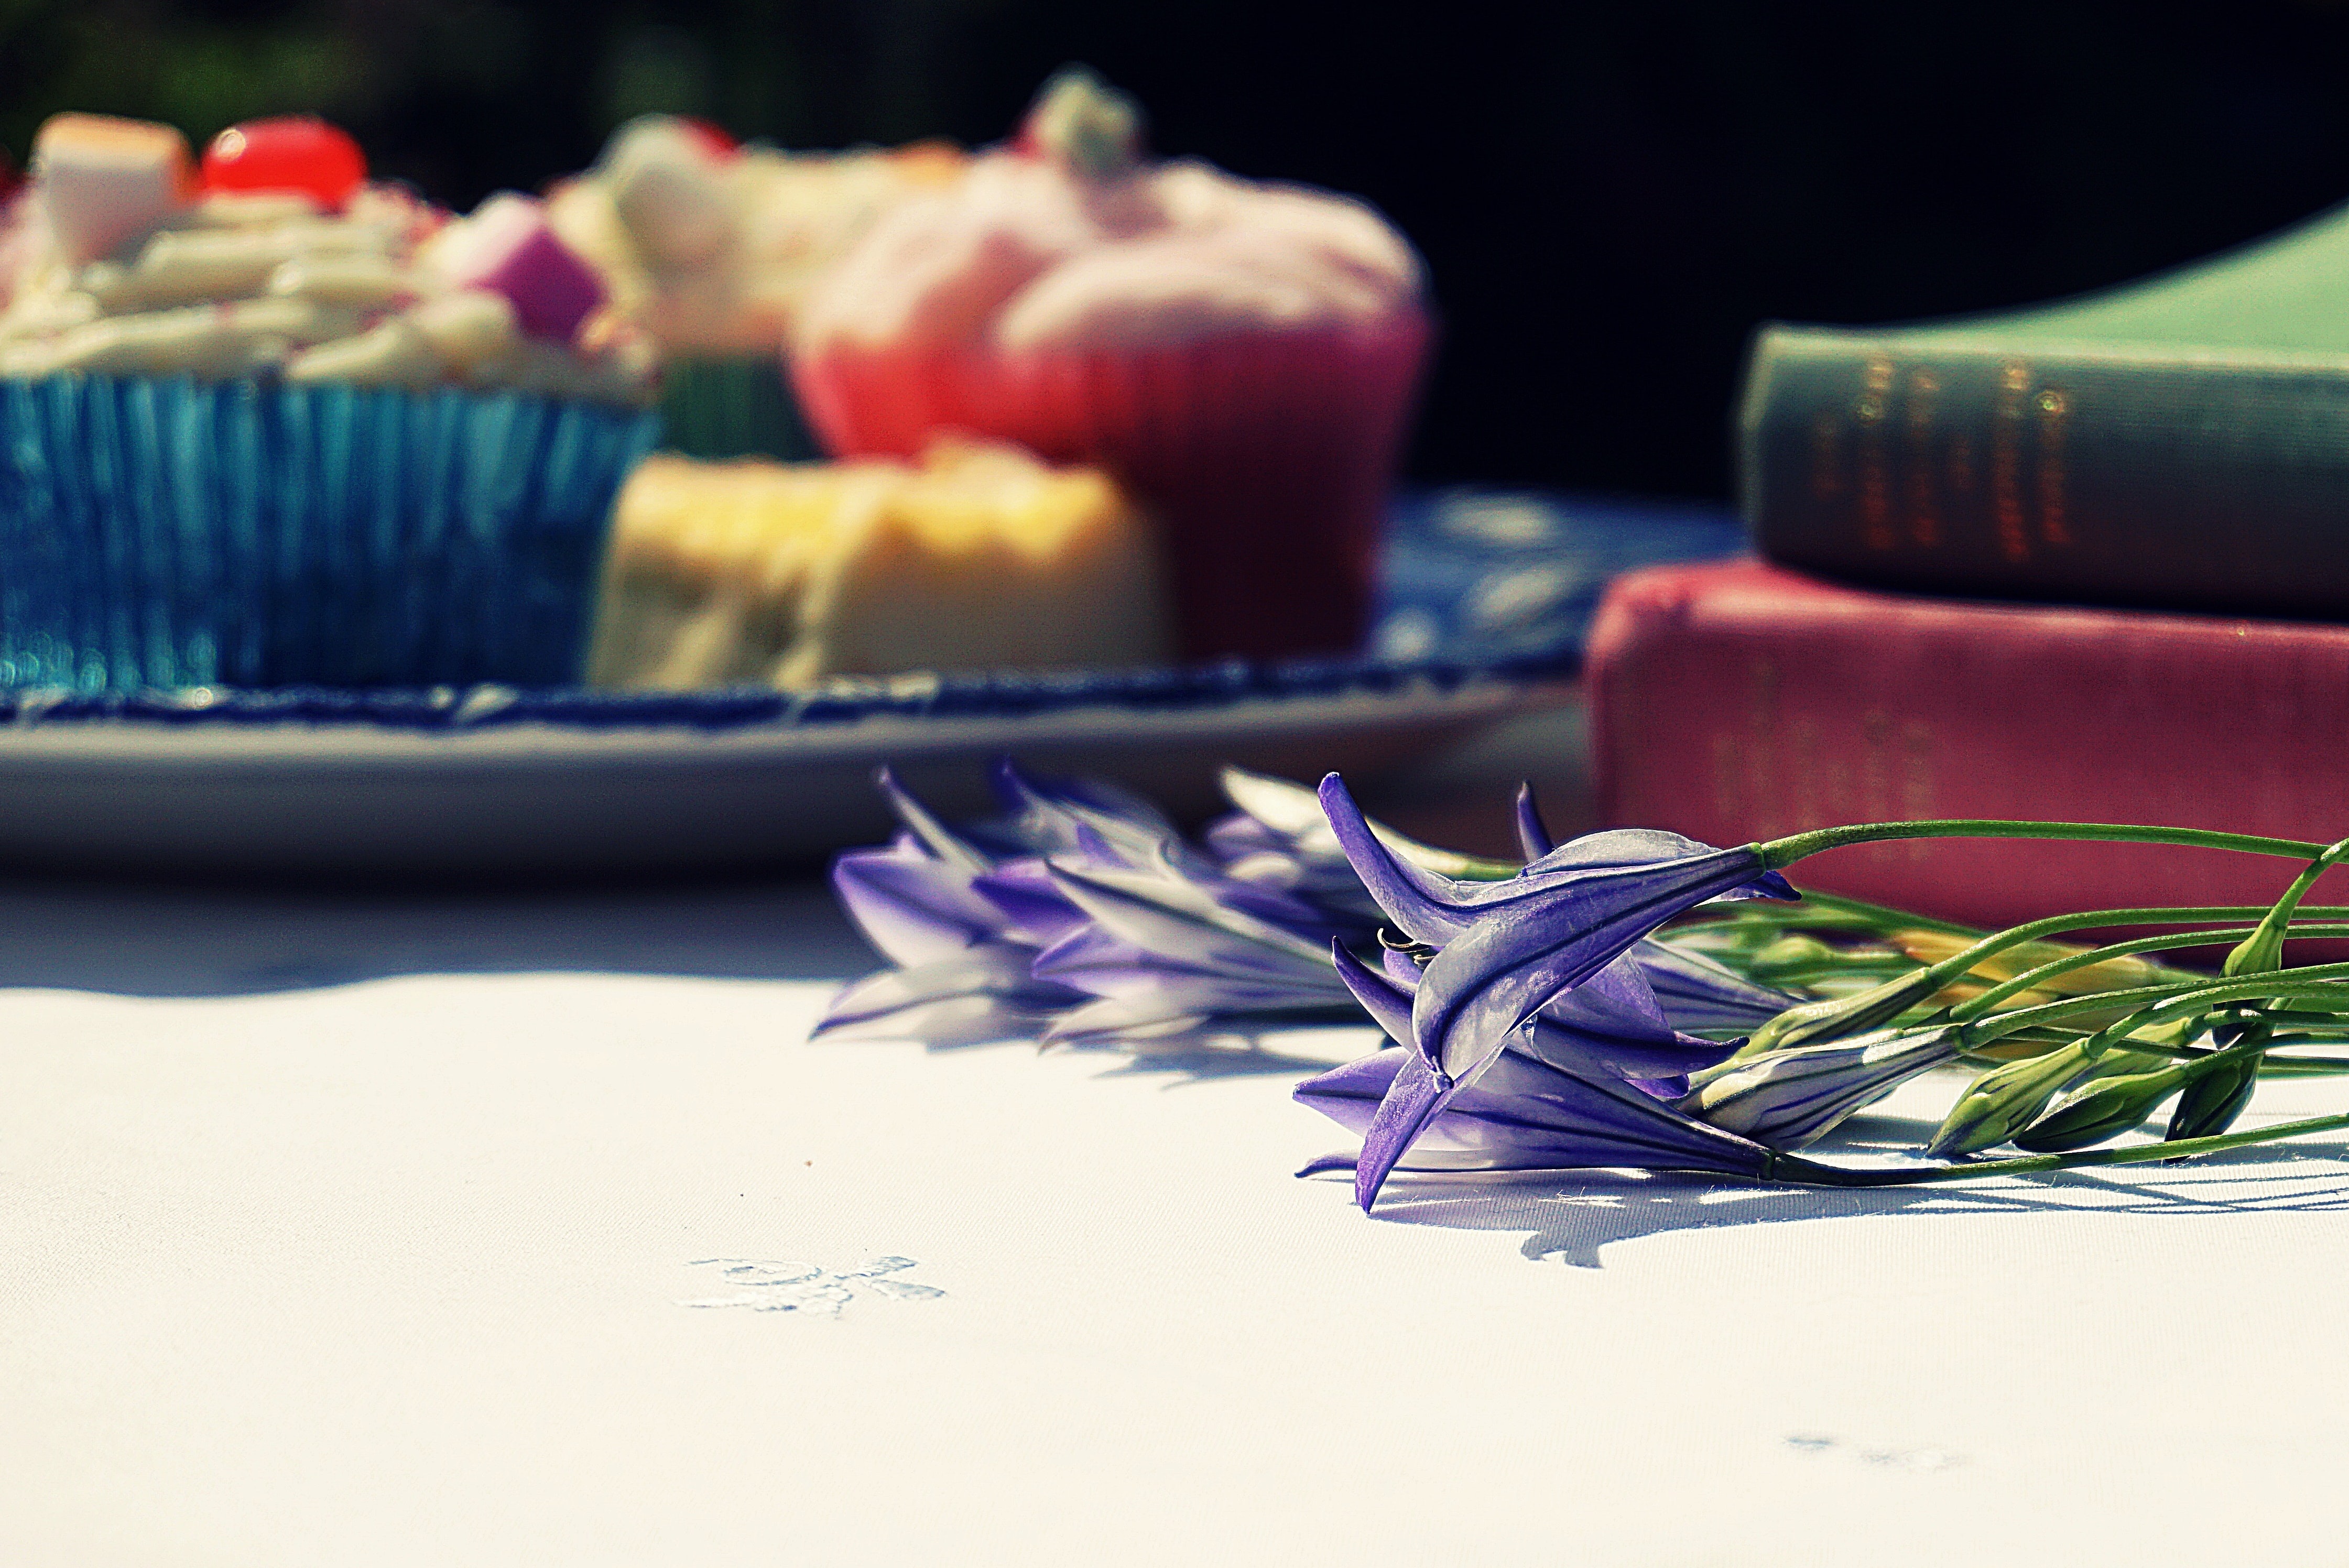
food, cuisine